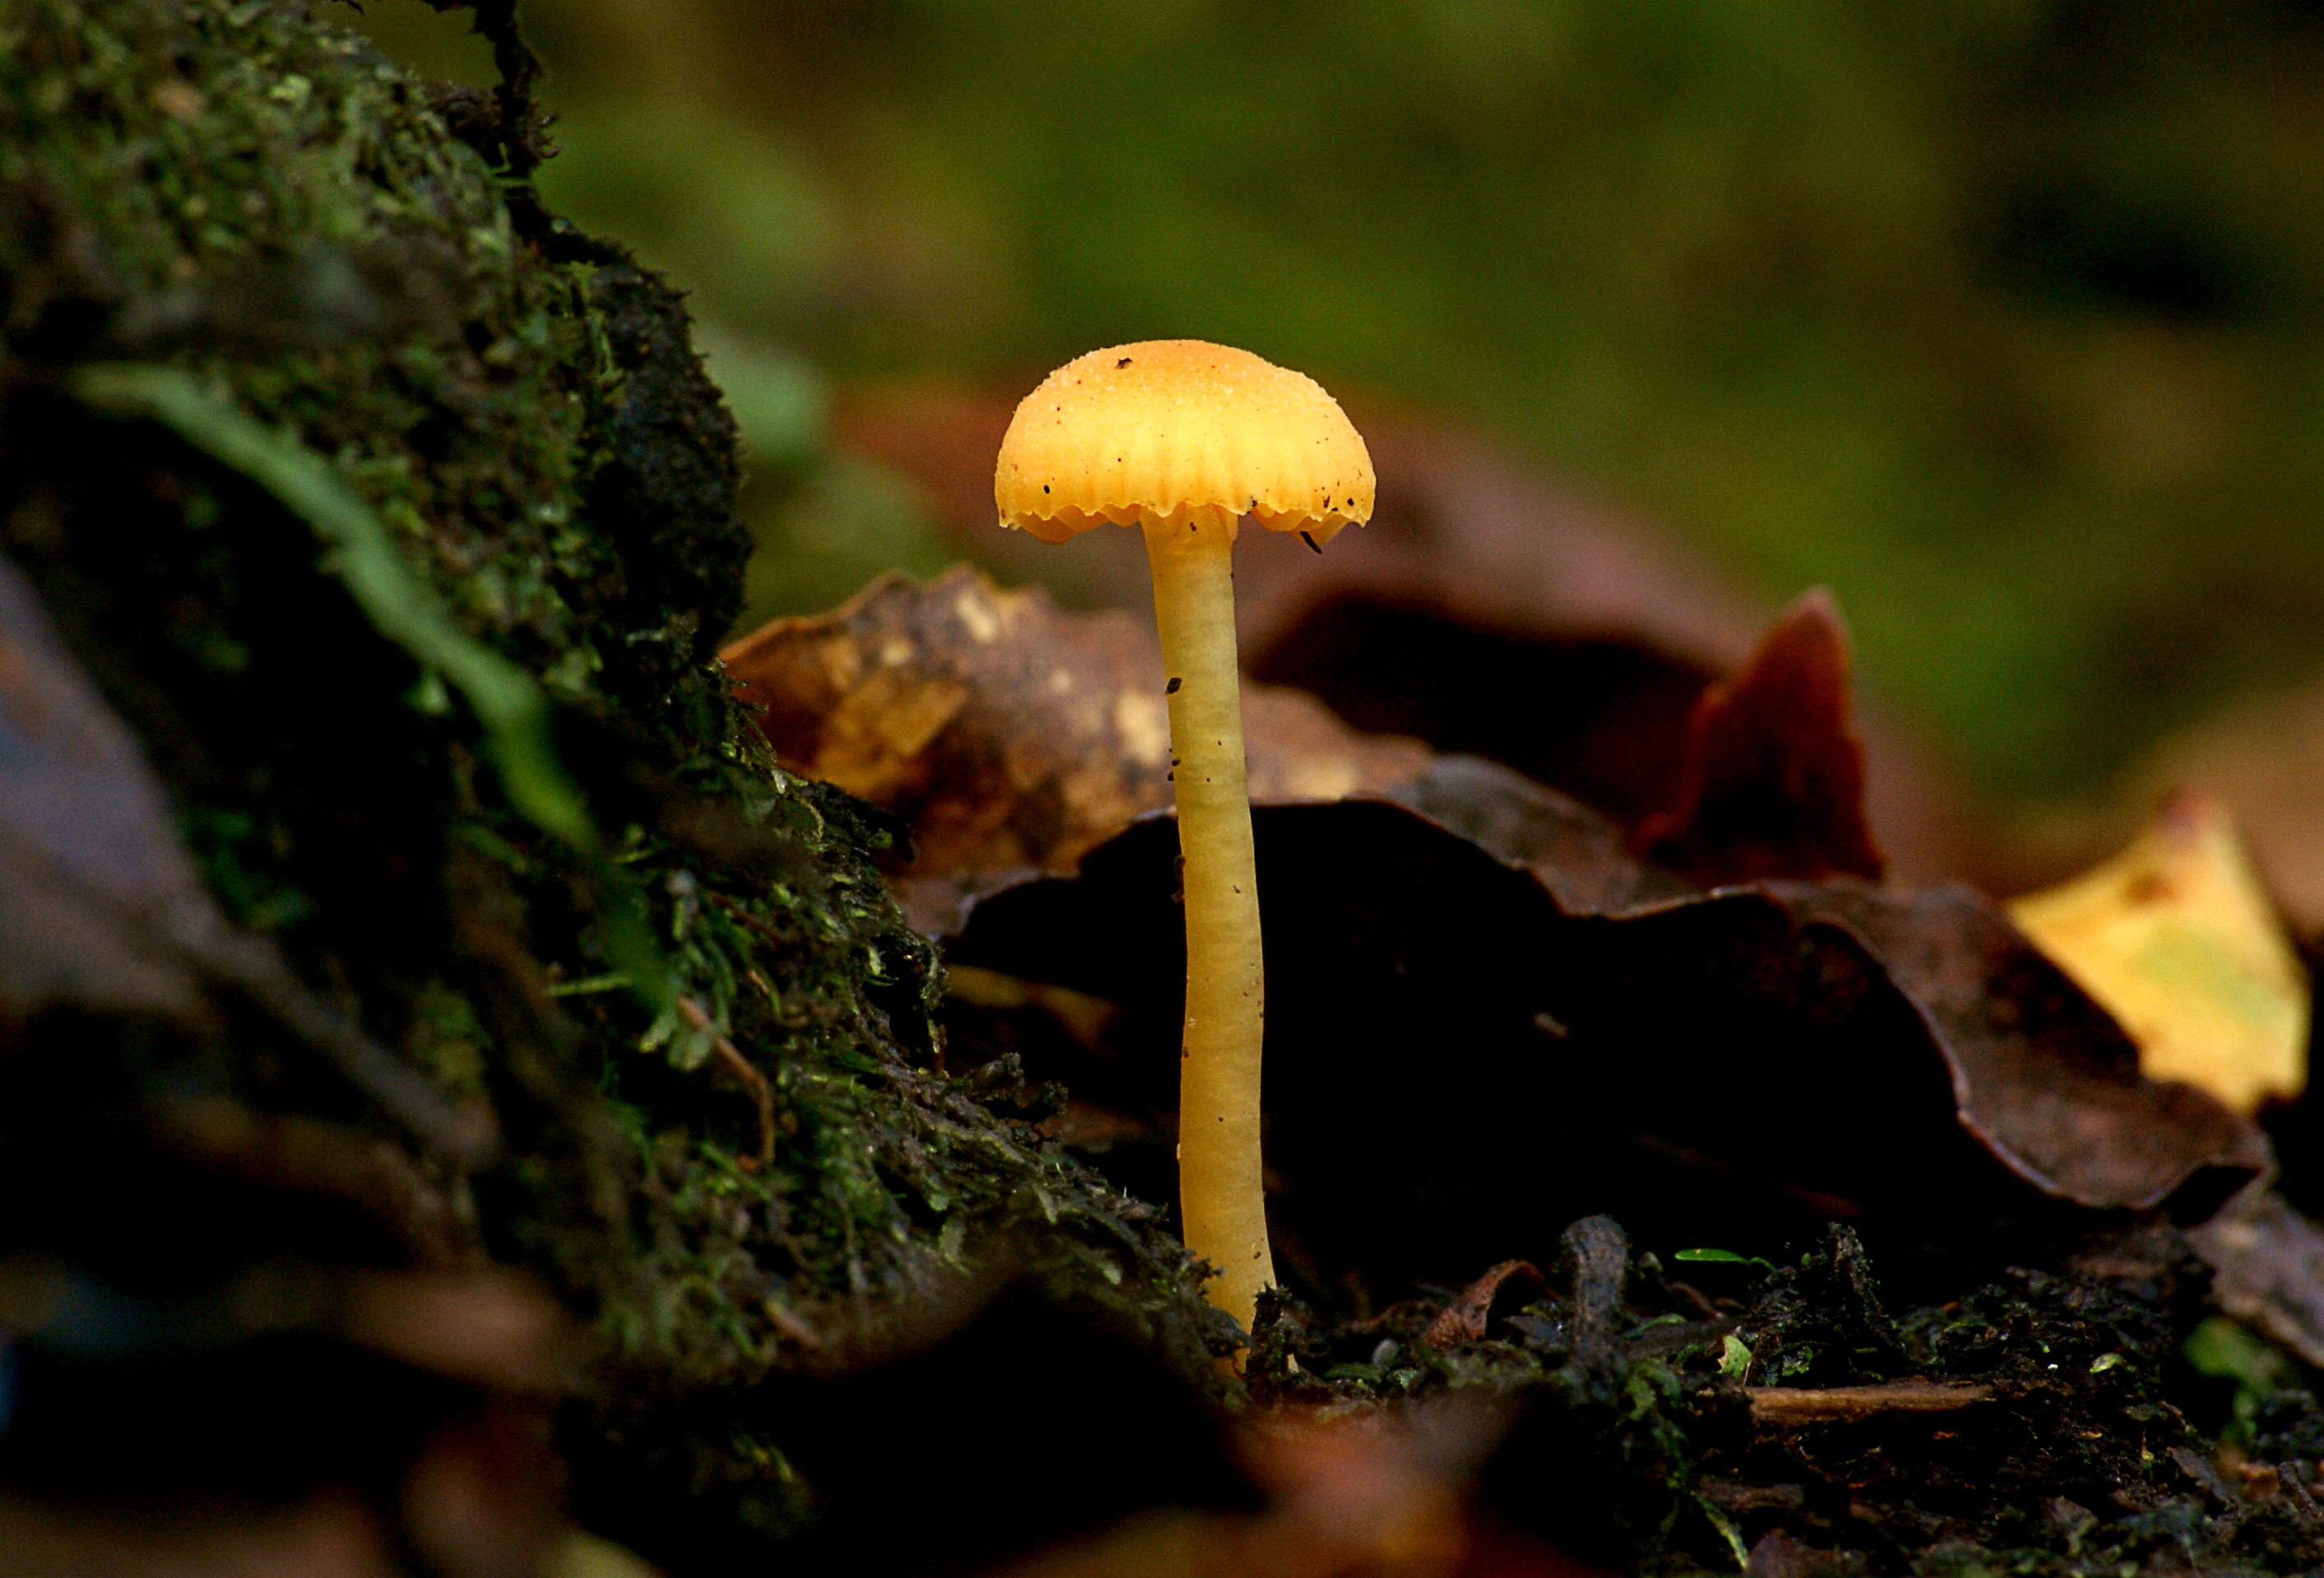
nature, forest, plant, sunlight, leaf, flower, autumn, soil, botany, mushroom, flora, fauna, close up, fungus, fungi, woodland, macro photography, hygrocybe